Si Kaddour Benghabrit

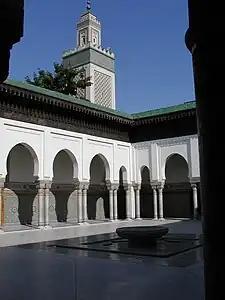
Inner courtyard of the Grand Mosque of Paris

In 1920, the Society of Habous and Holy Places of Islam established the Algiers prefecture. It intended to apply for authorization to construct an Institute and a Mosque in Paris, to have a structure to symbolize the eternal friendship of France and Islam, and memorialize the sacrifice of the tens of thousands of Muslim soldiers who died fighting in support of France during World War I, including at the Battle of Verdun. The Great Mosque of Paris was built in the 5th arrondissement, completed in 1926. At the opening of the Great Mosque, Benghabrit in his speeches in both French and Arabic praised the "eternal union" of France and Islam.